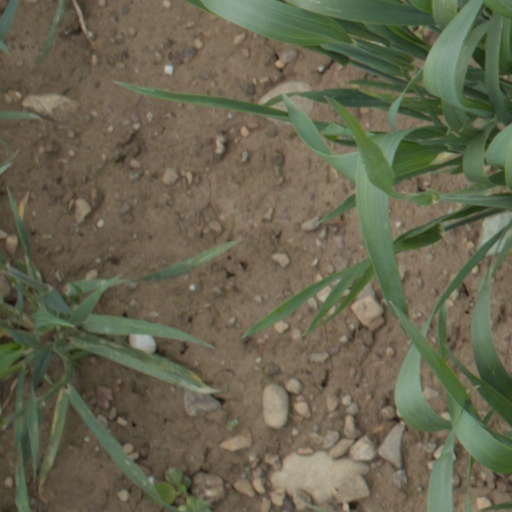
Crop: wheat